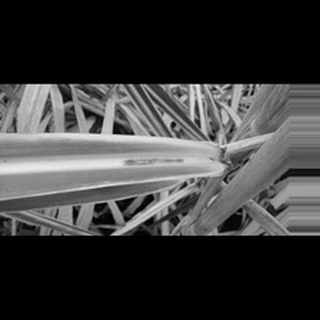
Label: sugarcane_red_rot